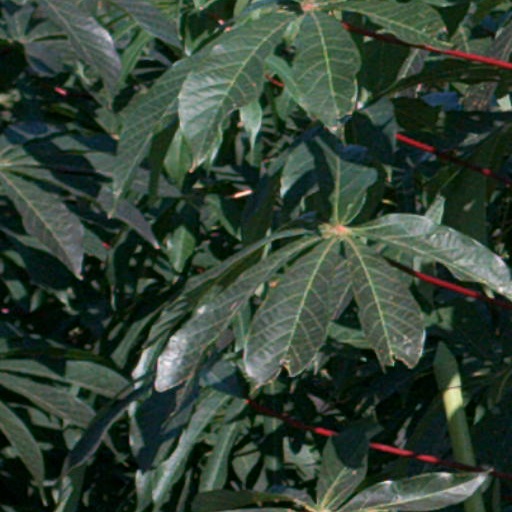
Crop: cassava